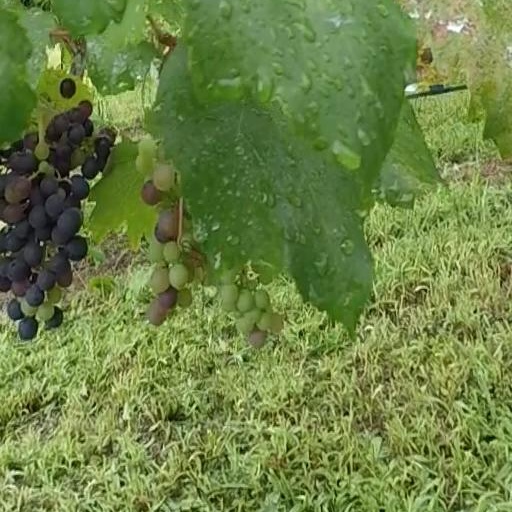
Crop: grape